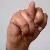
The image shows a hand gesture representing the letter 'N' in Indian Sign Language.